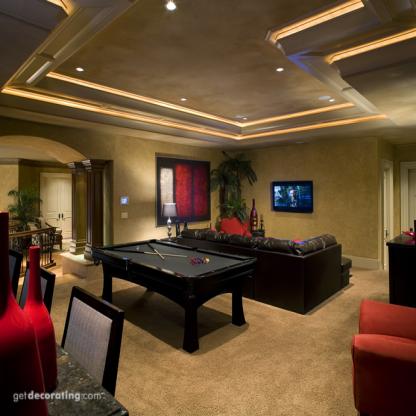
Scene: Indoor